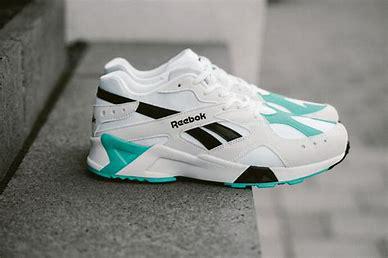
Brand: Reebok
Model: Aztrek